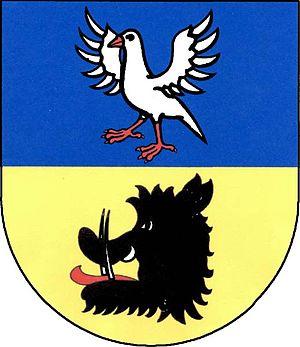
Všenory est une commune du district de Prague-Ouest, dans la région de Bohême-Centrale, en République tchèque. Sa population s'élevait à 1 689 habitants en 2020.